Self-healing material

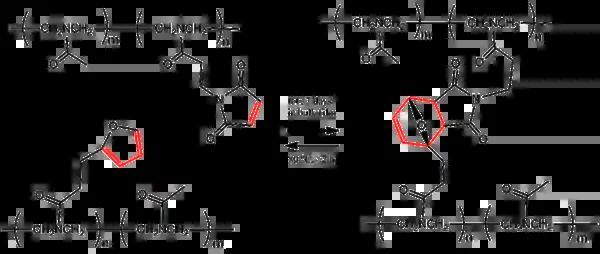
Scheme 3. Reversible polymer cross-linking via Diels-Alder cycloaddition reaction between furan and maleimide.

The reversible DA/RDA reaction is not limited to furan-meleimides based polymers as it is shown by the work of Schiraldi "et al." They have shown the reversible cross-linking of polymers bearing pendent anthracene group with maleimides. However, the reversible reaction occurred only partially upon heating to 250 °C due to the competing decomposition reaction.